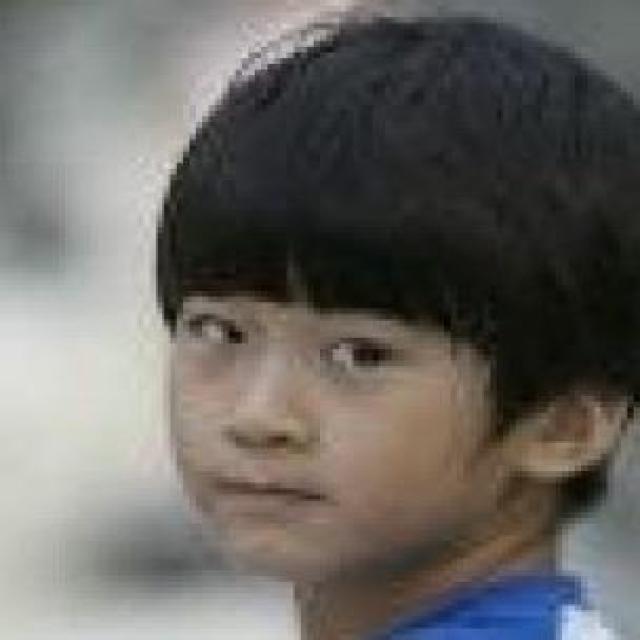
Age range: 0-12